Blackrod railway station

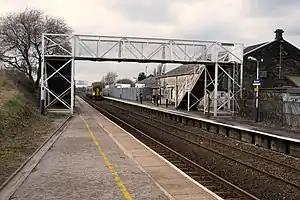
Blackrod railway station, seen prior to the completion of refurbishment and electrification works

Blackrod railway station serves the towns of Blackrod and Horwich, Greater Manchester, England. It is 6.5 miles (10 km ) north west of railway station. It is just from the town centre of Horwich - closer than station.